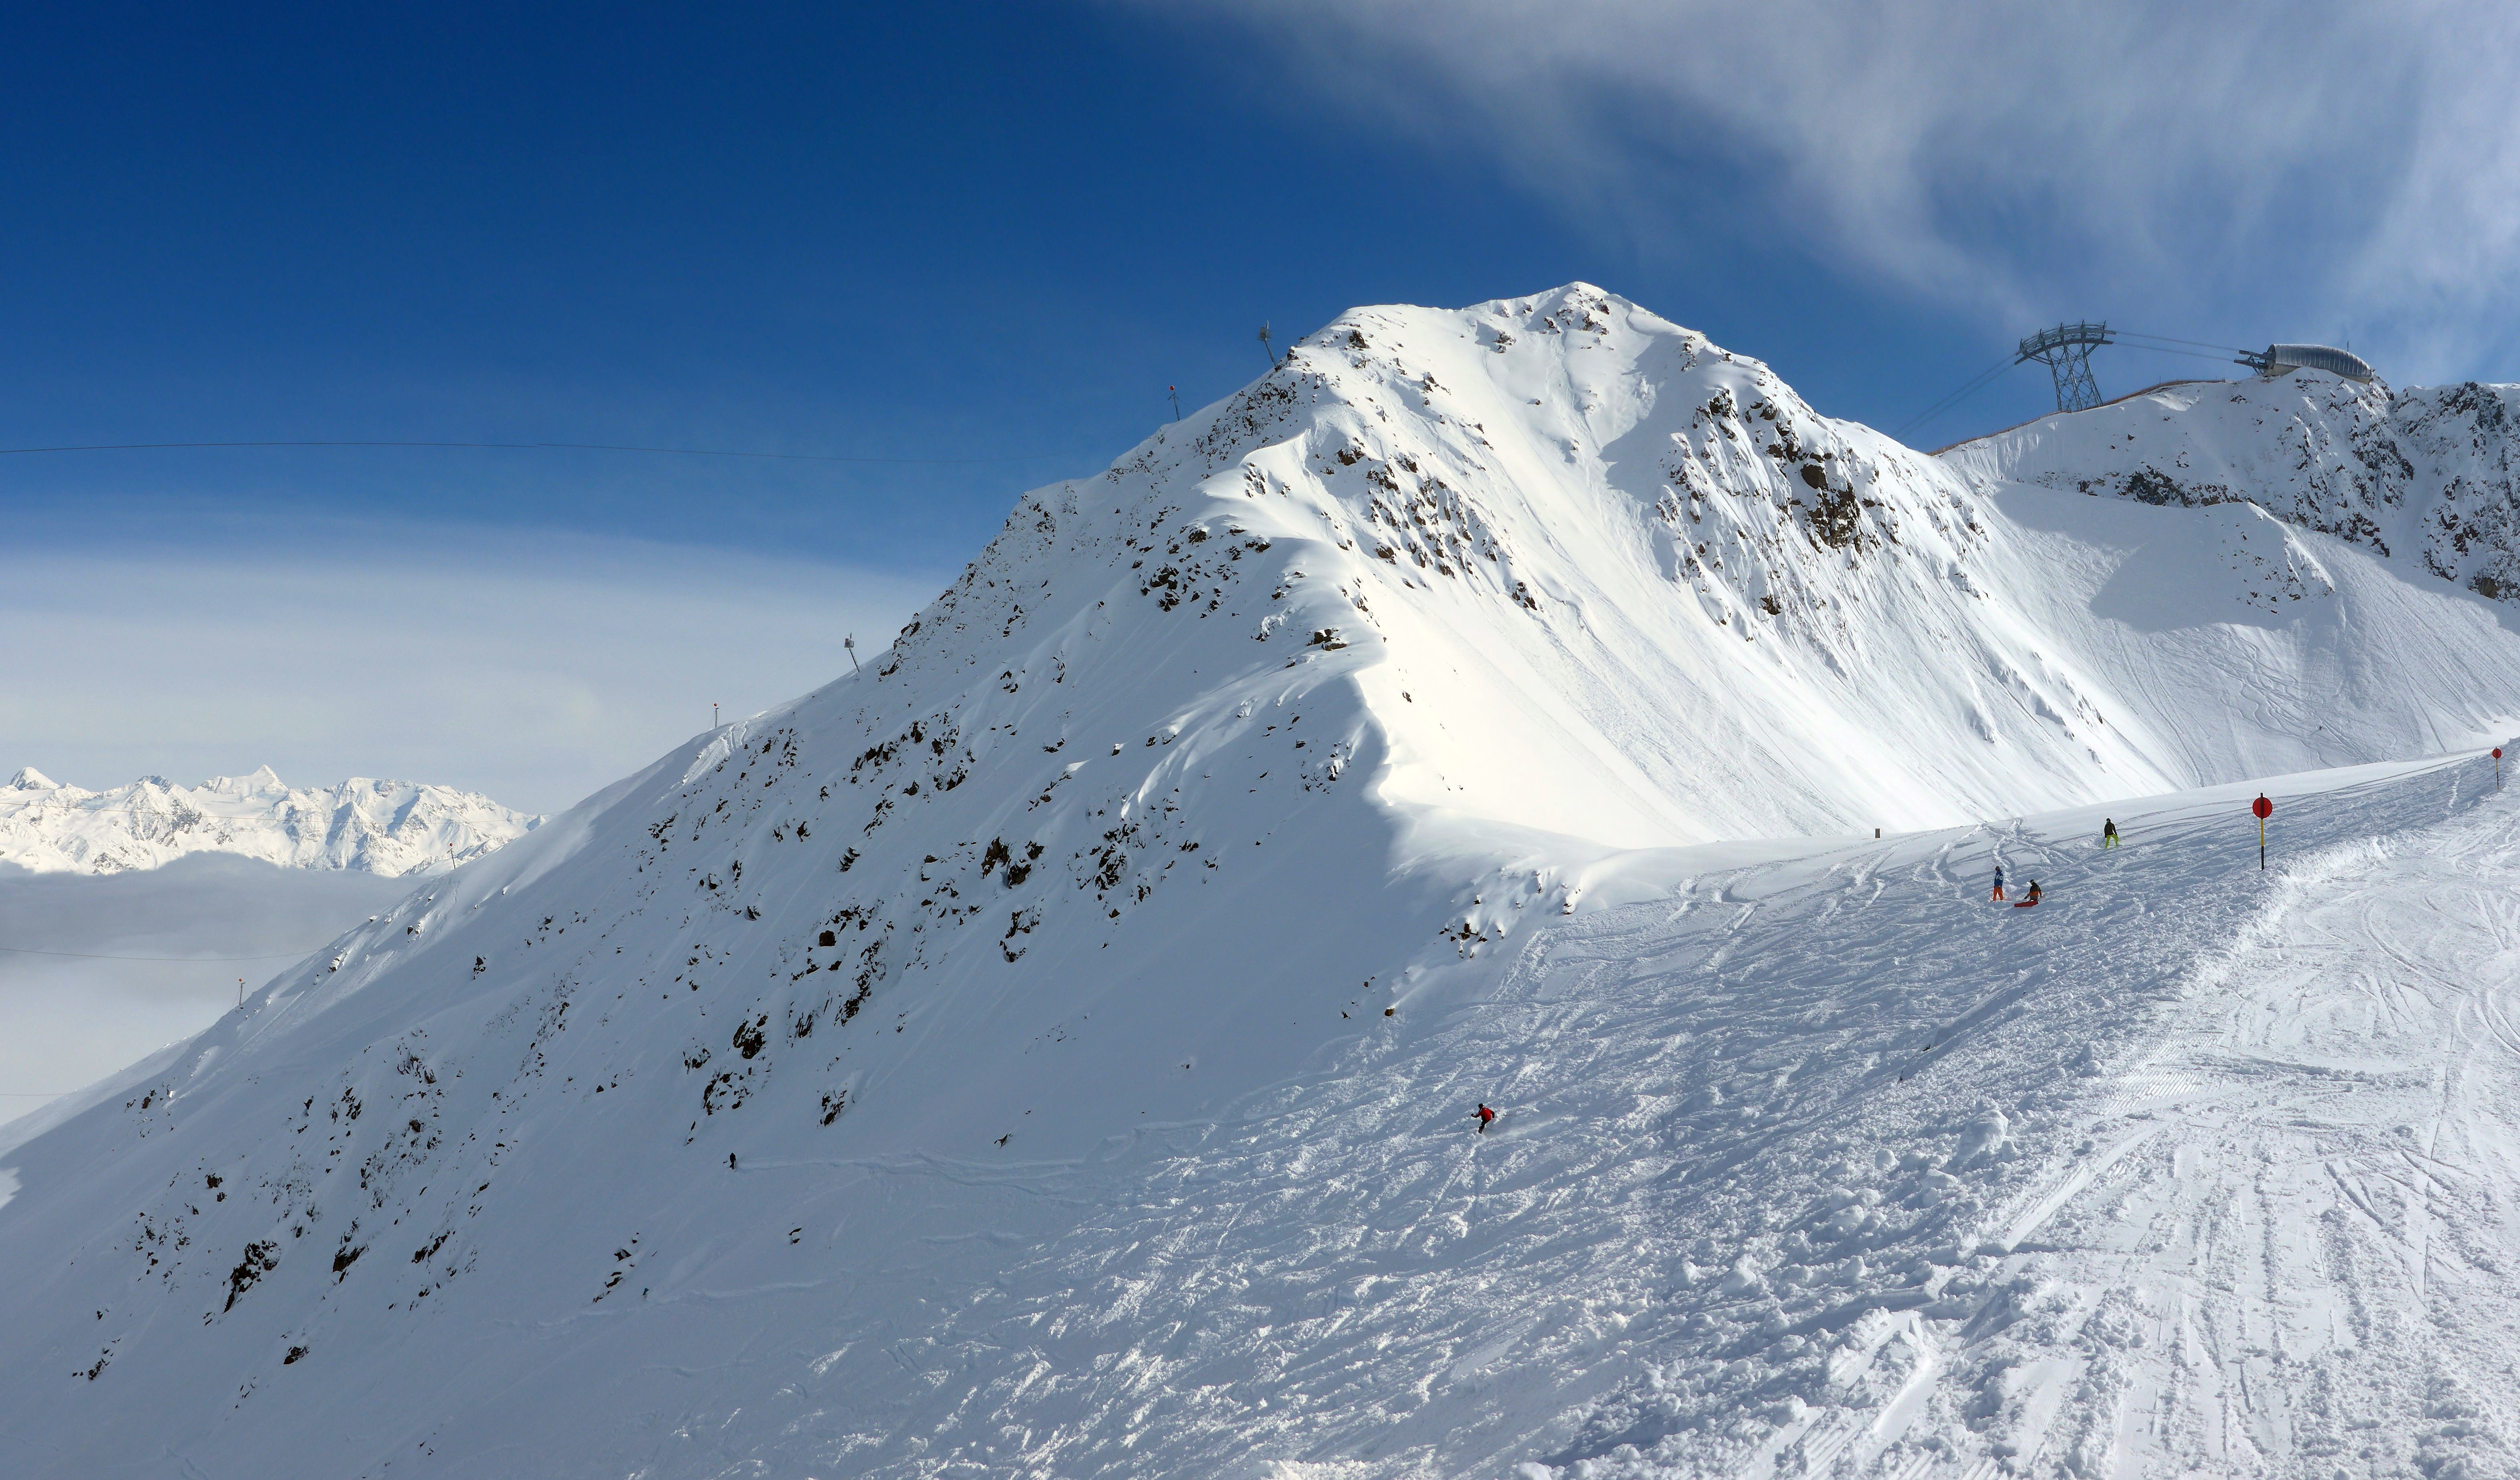
landscape, nature, outdoor, rock, horizon, mountain, snow, cold, winter, cloud, people, sky, sun, white, sport, sunlight, hill, adventure, mountain range, panorama, panoramic, clear, ice, high, slope, weather, holiday, blue, steep, freedom, extreme, extreme sport, skiing, season, ridge, summit, sports equipment, mountaineering, winter sport, sunny, sports, resort, alps, downhill, ski, bright, top, piste, achievement, landform, ski touring, ski mountaineering, ski equipment, alpine skiing, mountainous landforms, geological phenomenon